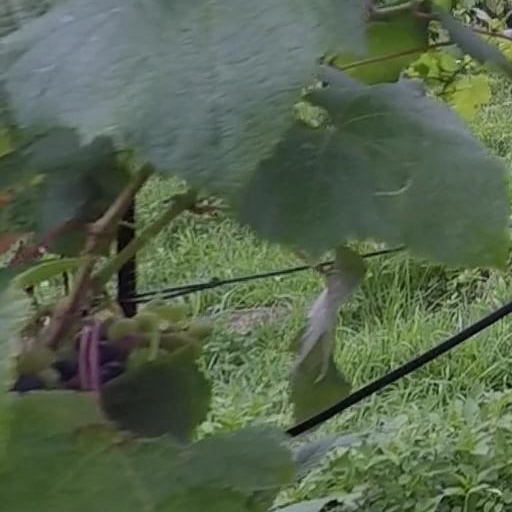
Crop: grape